Joseph W. Yost

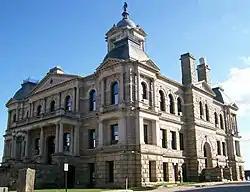
Harrison County Courthouse, a Yost & Packard work

Yost made a decision in 1882 to move his firm to Columbus with the hope of more lucrative contracts. The move was a success as his firm became more in demand. The architect built his house in 1884 in Columbus and became an official full-time resident. Yost organized the Association of Ohio Architects in 1885, an association still operating today.